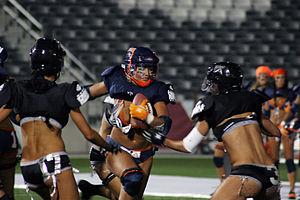
L’Extreme Football League est une association sportive américaine regroupant des équipes féminines de football américain en salle. Les joueuses sont vêtues de lingerie.
Le Lingerie Bowl dénommé depuis 2013 l'LFL US Legends Cup, est un match de football américain féminin joué en indoor qui représente la finale du championnat de la Extreme Football League, anciennement dénommé Lingerie Football League ou depuis 2013 Legends Football League.